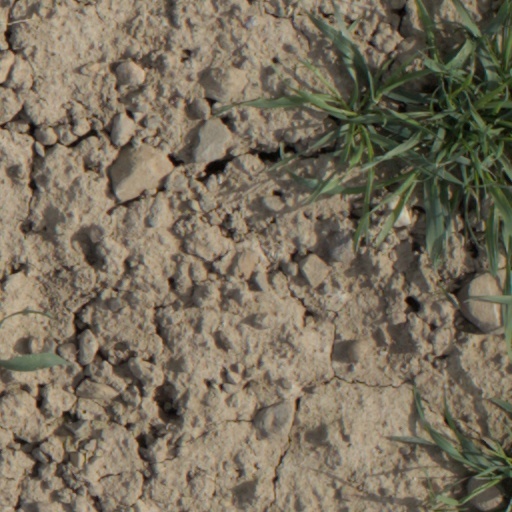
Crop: wheat